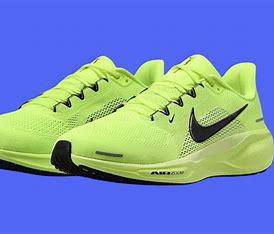
Brand: Nike
Model: Pegasus 41